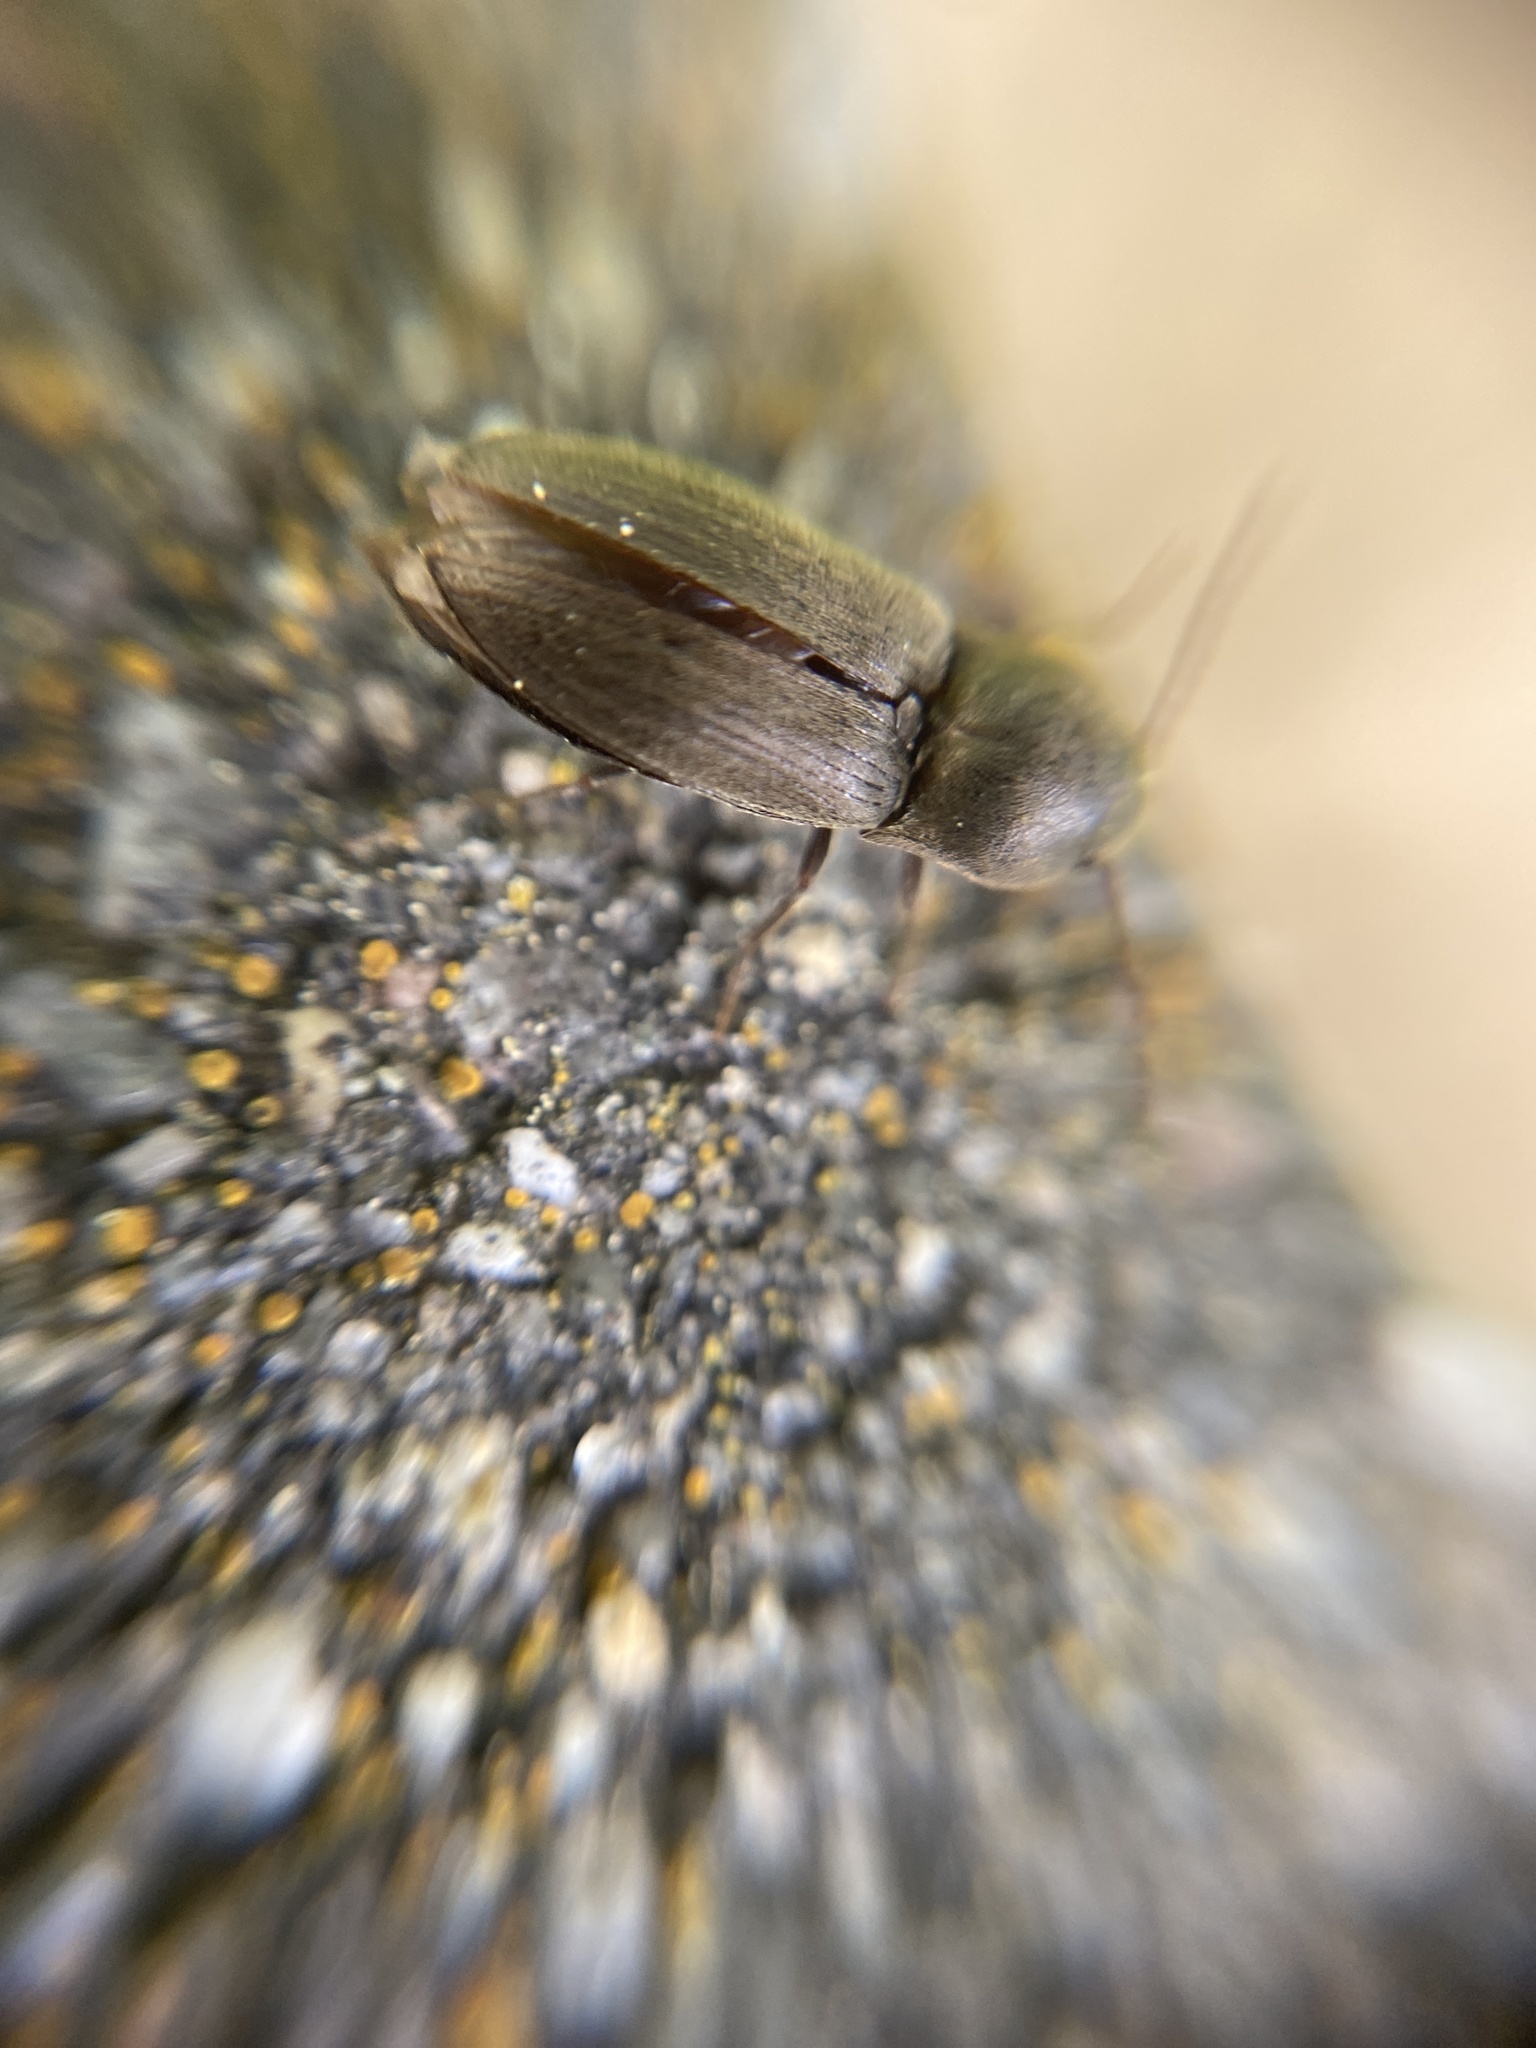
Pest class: clickbeetles_wireworms